Symphonic poems (Liszt)

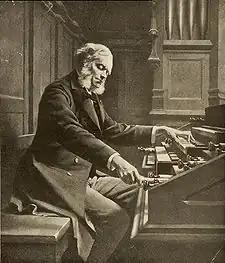
According to musicologist Norman Demuth and others, César Franck wrote the first symphonic poem.

Liszt found his method through two compositional practices, which he used in his symphonic poems. The first practice was cyclic form, a procedure established by Beethoven in which certain movements are not only linked but actually reflect one another's content. Liszt took Beethoven's practice one step further, combining separate movements into a single-movement cyclic structure. Many of Liszt's mature works follow this pattern, of which "Les préludes" is one of the best-known examples. The second practice was thematic transformation, a type of variation in which one theme is changed, not into a related or subsidiary theme but into something new, separate and independent. Thematic transformation, like cyclic form, was nothing new in itself; it had already been used by Mozart and Haydn. In the final movement of his Ninth Symphony, Beethoven had transformed the theme of the "Ode to Joy" into a Turkish march. Weber and Berlioz had also transformed themes, and Schubert used thematic transformation to bind together the movements of his "Wanderer Fantasy", a work that had a tremendous influence on Liszt. However, Liszt perfected the creation of significantly longer formal structures solely through thematic transformation, not only in the symphonic poems but in other works such as his Second Piano Concerto and his Piano Sonata in B minor. In fact, when a work had to be shortened, Liszt tended to cut sections of conventional musical development and preserve sections of thematic transformation.